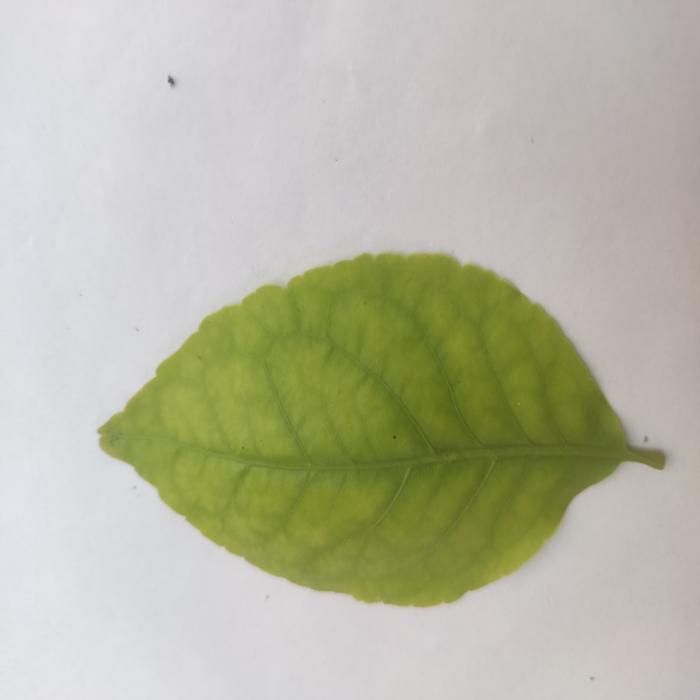
Crop: Aegle Marmelos
Leaf condition: Cercospora_Leaf